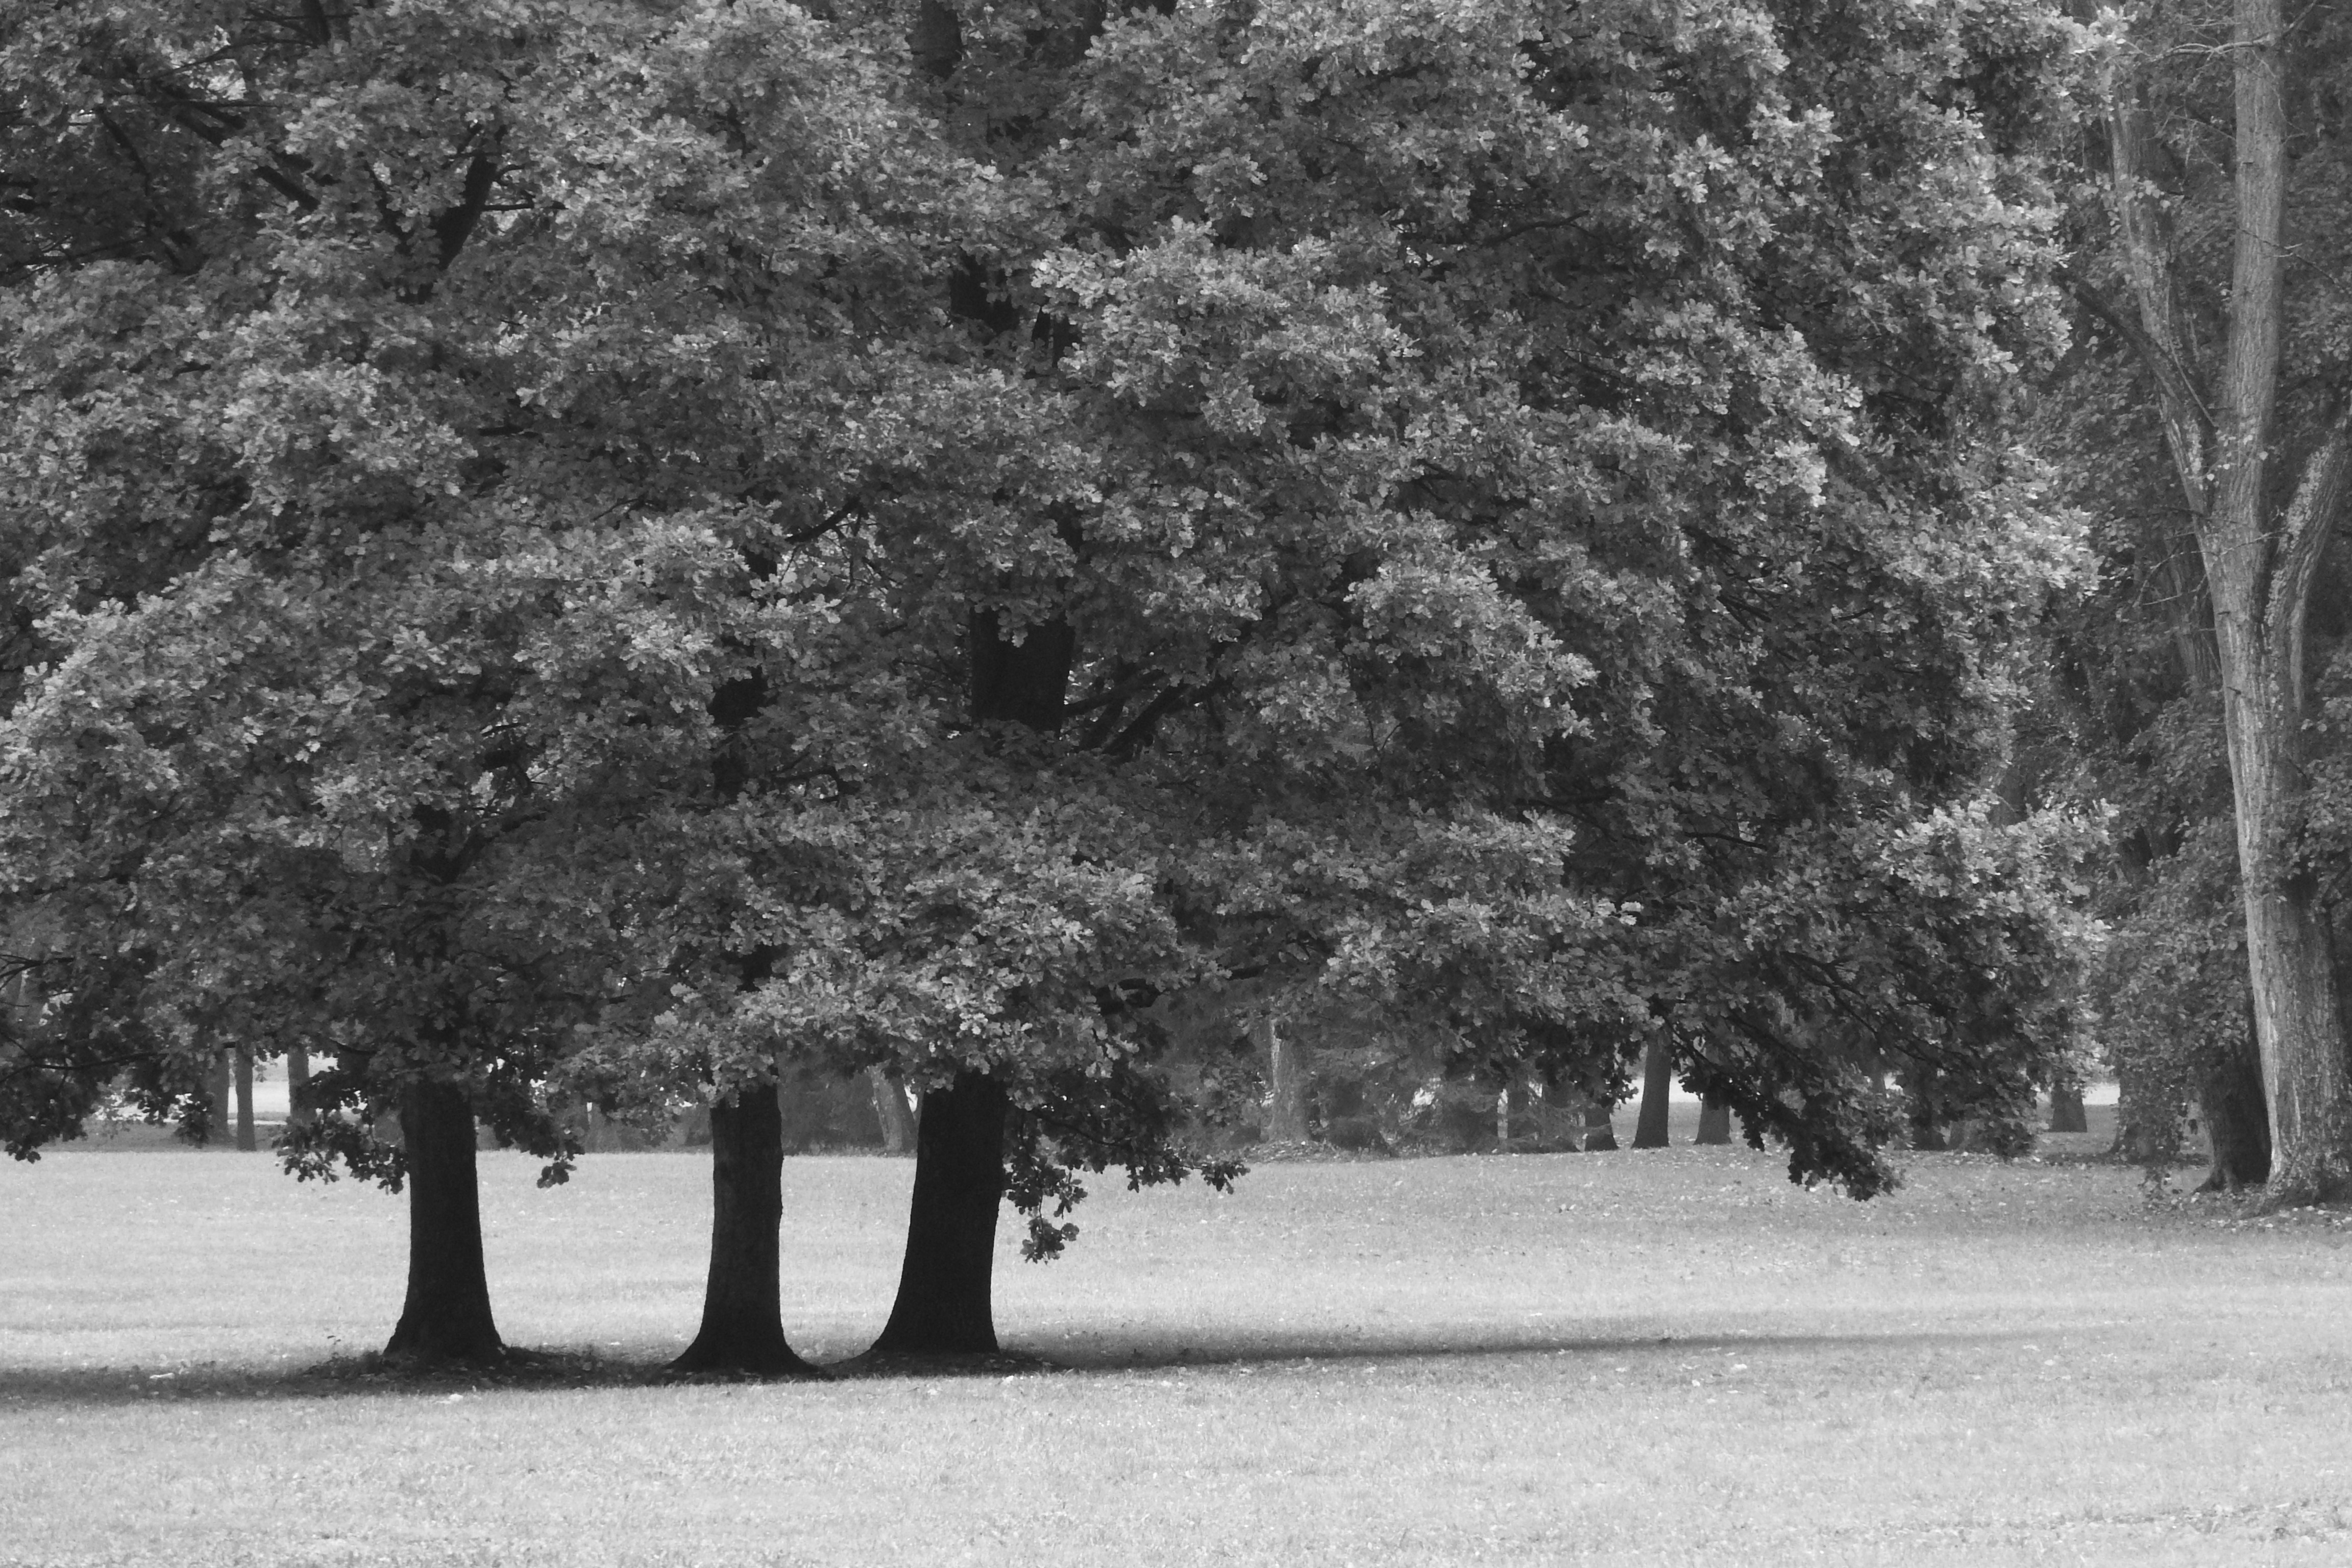
tree, snow, winter, black and white, plant, leaf, flower, autumn, park, monochrome, season, woodland, city park, rural area, monochrome photography, atmospheric phenomenon, woody plant, trees in the park